Dharifulhu

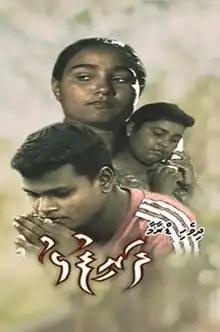

Dharifulhu is a 2000 Maldivian television film directed by Mohamed Shareef. Produced and distributed by Television Maldives, the film stars Ismail Rasheed, Ali Shameel, Aminath Rasheedha and Zuleykha Abdul Latheef in pivotal roles.